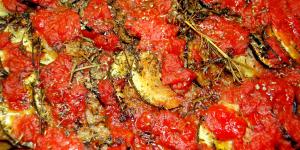
bonito escaldado con verduras y tomate al oregano